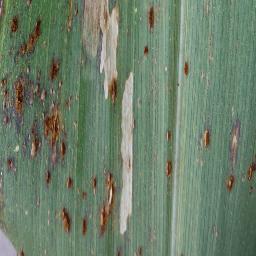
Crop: corn
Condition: (maize)_northern_blight